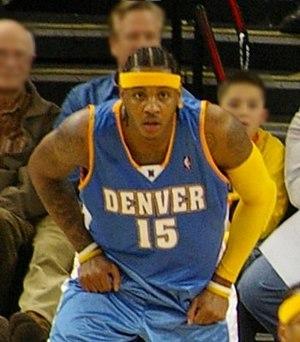
La saison NBA 2010-2011 est la 62ᵉ saison de la NBA.